Israel–Poland relations

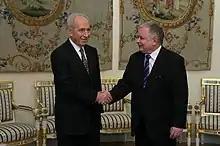
Shimon Peres and Lech Kaczyński in Poland, 2006

Starting in the late 10th century, Poland was home to a Jewish community, which by the Late Middle Ages grew to become one of the largest in Europe, as Jews fled persecution and expulsions from Western Europe, while Poland issued the Statute of Kalisz in 1264, which granted them special protection. In World War II and the Jewish genocide perpetrated by Germany, much of Poland's Jewish community was wiped out and many of those who survived were subjected to anti-Jewish violence and other hostility in Poland. Most of the survivors emigrated to other countries, with about 70,000 emigrating to Israel.